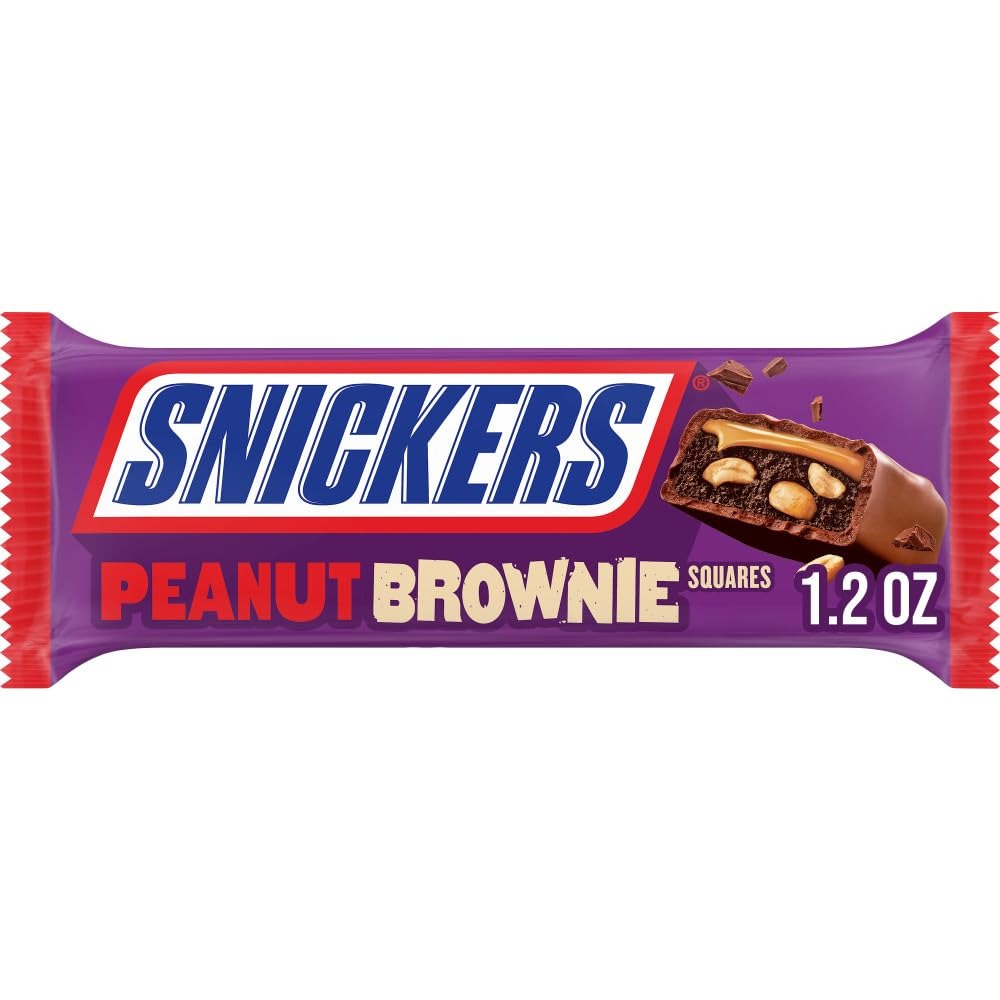
Item Name: Snickers Singles,Peanut Brownie, 1.2 Ounce
Bullet Point 1: Contains one (1) 1.2-ounce Full Size SNICKERS Peanut Brownie Squares chocolate candy bar
Bullet Point 2: Each square delivers just the right amount of nutty brownie goodness topped with caramel and nuts – all covered in chocolate for a whole new combination of taste and texture that’s unmistakably SNICKERS.
Bullet Point 3: Each individually wrapped Full Size candy bar contains 2 satisfying chocolate candy squares
Bullet Point 4: Break out the satisfying, comforting flavor of SNICKERS Peanut Brownie chocolate candy bars at your desk for a delicious midday treat
Bullet Point 5: Take SNICKERS Full Size candy bars in your lunch or in the car for on-the-go chocolate candy satisfaction
Value: 1.2
Unit: Ounce

Price: 5.01